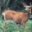
Label: deer